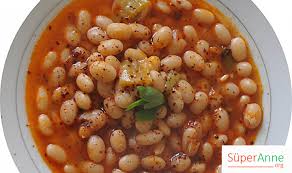
Yemek: kuru_fasulye